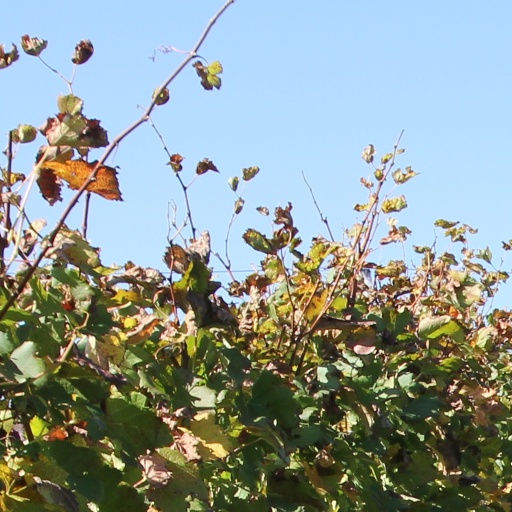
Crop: grape